Strange World (film)

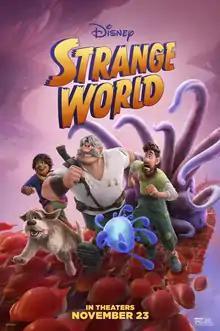
Theatrical release poster

Strange World is a 2022 American animated science fiction adventure film produced by Walt Disney Animation Studios and released by Walt Disney Pictures. The film follows a legendary family of explorers who must set aside their differences as they embark on a journey to a mysterious subterranean land inhabited by surreal lifeforms, in order to save the miracle plant Pando, which is their society's source of energy. It stars the voices of Jake Gyllenhaal, Dennis Quaid, Jaboukie Young-White, Gabrielle Union, and Lucy Liu.